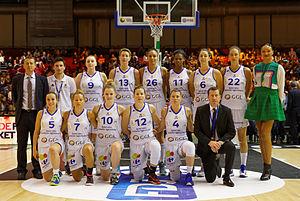
Cet article présente la liste des joueuses de l'équipe de basket-ball féminine de Basket Lattes Montpellier Méditerranée Métropole Association.